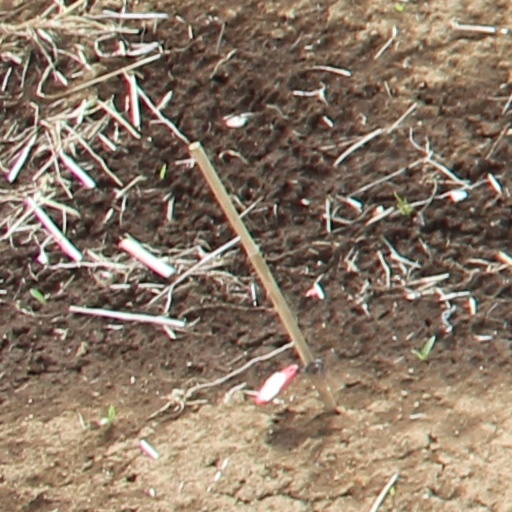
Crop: wheat